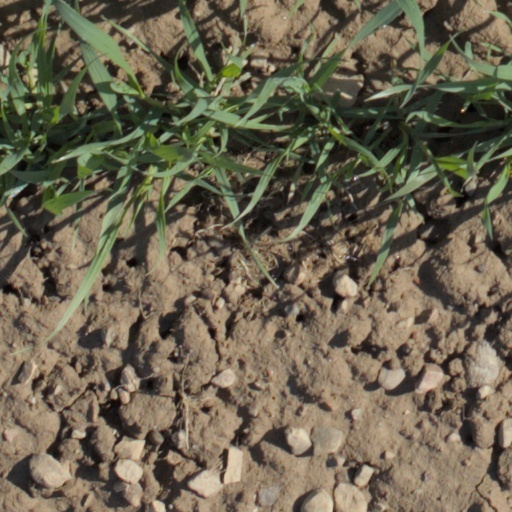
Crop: wheat